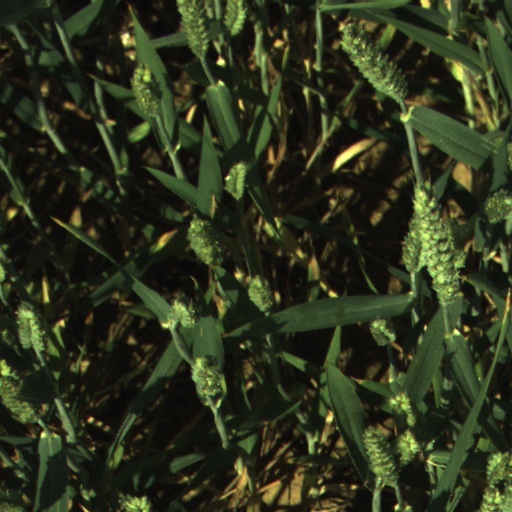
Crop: wheat